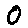
Label: 0